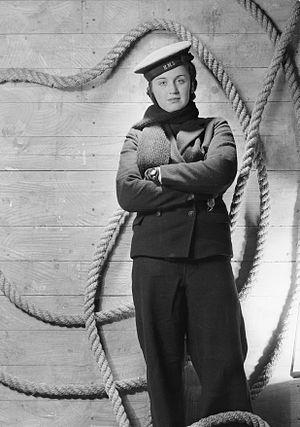
L’histoire des femmes est une branche de l'histoire consacrée à l'étude des femmes en tant que groupe social, apparue dans les années 1970 et étroitement liée aux luttes féministes. De nombreux auteurs constatent en effet l'absence d'« historicité » des études sur les femmes. Ce qu'ils analysent comme un processus de déshistoricisation est un phénomène qui tente de nier tout processus historique influençant la condition féminine et qui s'appuie pour cela sur des invariants réels et historiques. L'histoire des femmes devrait donc s'appuyer sur ce que Pierre Bourdieu appelle une « reconstitution de l'histoire du travail historique de déshistoricisation ». L'historiographie de l’histoire des femmes est, quant à elle, l’étude de la place de la femme dans l'Histoire. Les femmes y sont étudiées dans leur rapports aux hommes, à la famille, à la société, etc. ainsi que l’évolution de ces rapports.
L'histoire des femmes dans l'armée s'étend sur plus de 4 000 ans à travers un grand nombre de pays et de civilisations. Depuis les guerrières de l'Antiquité jusqu'aux femmes militaires engagées dans les conflits contemporains, elles ont tenu dans les armées des rôles multiples, même si dans toutes les cultures la grande majorité des combattants ont été des hommes.
Le Women's Royal Naval Service était la branche féminine de la Royal Navy.
La photographie de mode désigne un genre de la photographie consacré aux vêtements et aux styles vestimentaires, parfois composés de pièces de haute couture, portées par des mannequins et réalisé par des photographes de mode.